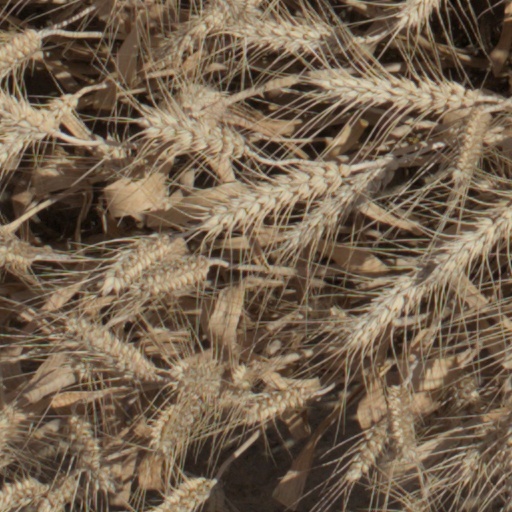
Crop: wheat